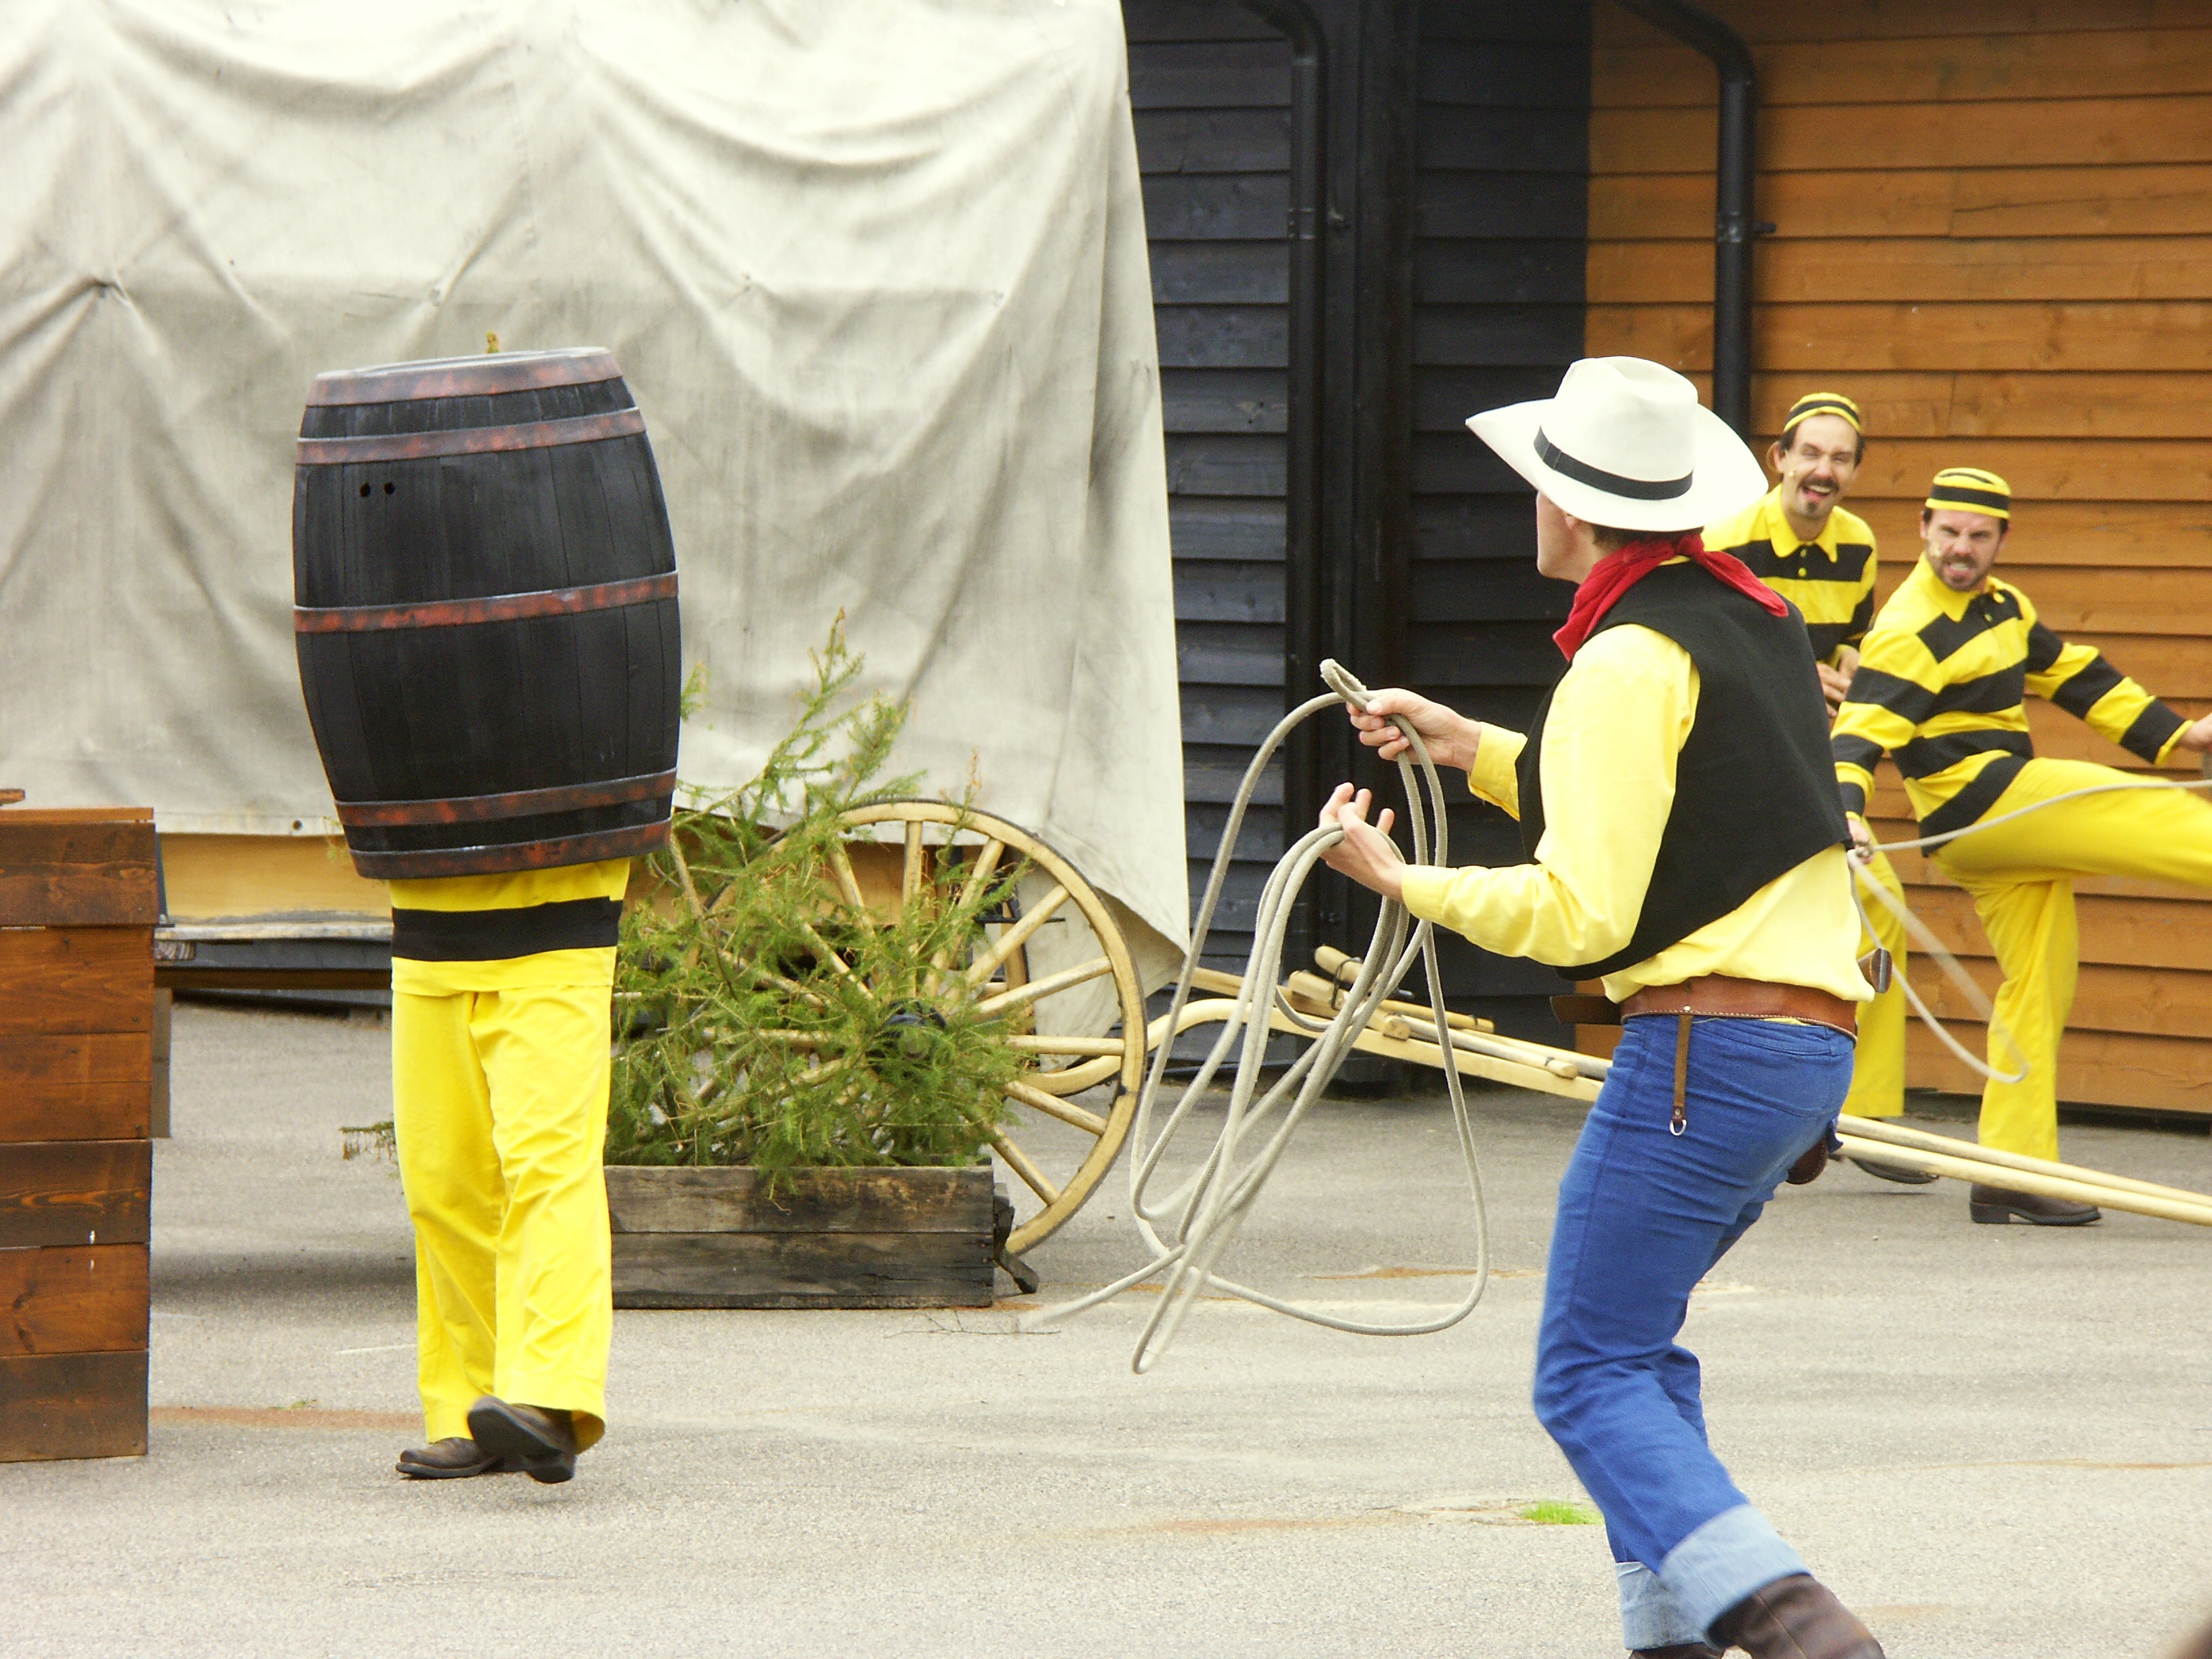
people, clothing, yellow, theater, comedy, daltons